Indian peafowl

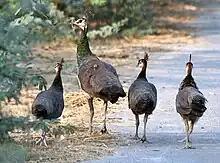
A peahen with chicks

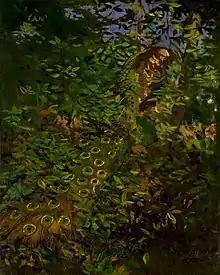
Abott Thayer's painting (1907)

A peacock uses its ornate train in a courtship display, wherein it raises the tail feathers into an arched fan and quivers them. The wings are held half open and drooped and it periodically vibrates the long feathers, producing a ruffling sound. It faces the peahen initially and might turn around to display the tail. The peacock may also freeze over food to invite a peahen in a form of courtship feeding. While peacocks may also display even in the absence of peahens, it is usually done close to the females. When a peacock is displaying, peahens appear not to show any interest and usually continue their foraging.